Japanese space program

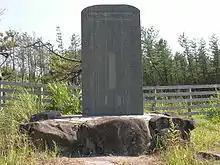
Memorial monument of Akita Rocket Test Site, Japan's first rocket range in Akita Prefecture

There are two facilities in the country with the ability to launch satellites: the Tanegashima Space Center and Uchinoura Space Center. Liquid fuel rockets previously developed by NASDA are launched from Tanegashima, while the Uchinoura Space Center serves as a launching site for solid-propellant rockets, which used to be managed by ISAS.